The Din Pedals

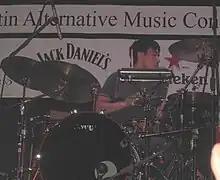
Drummer Alex Wong performing with The Din Pedals in 1998.

By the beginning of 1997, the band garnered enough buzz to sign with the major label Epic Records. They immediately began recording their self-titled major label debut in Los Angeles, with it being completed in June 1997. It was helmed by British producer Stephen Short. While the record was being prepared for release, the song "Waterfall" appeared in the popular 1997 slasher film "I Know What You Did Last Summer". It was also included on the film's soundtrack album, released on October 7, 1997 by Columbia Records. On February 10, 1998, their self-titled album was finally released. It failed to attract mainstream attention, and vocalist James Grundler subsequently quit the band, with plans of launching a solo career. He would eventually instead form another Californian alternative rock band called Paloalto, who released two albums through Rick Rubin's American Recordings in the early 2000s.